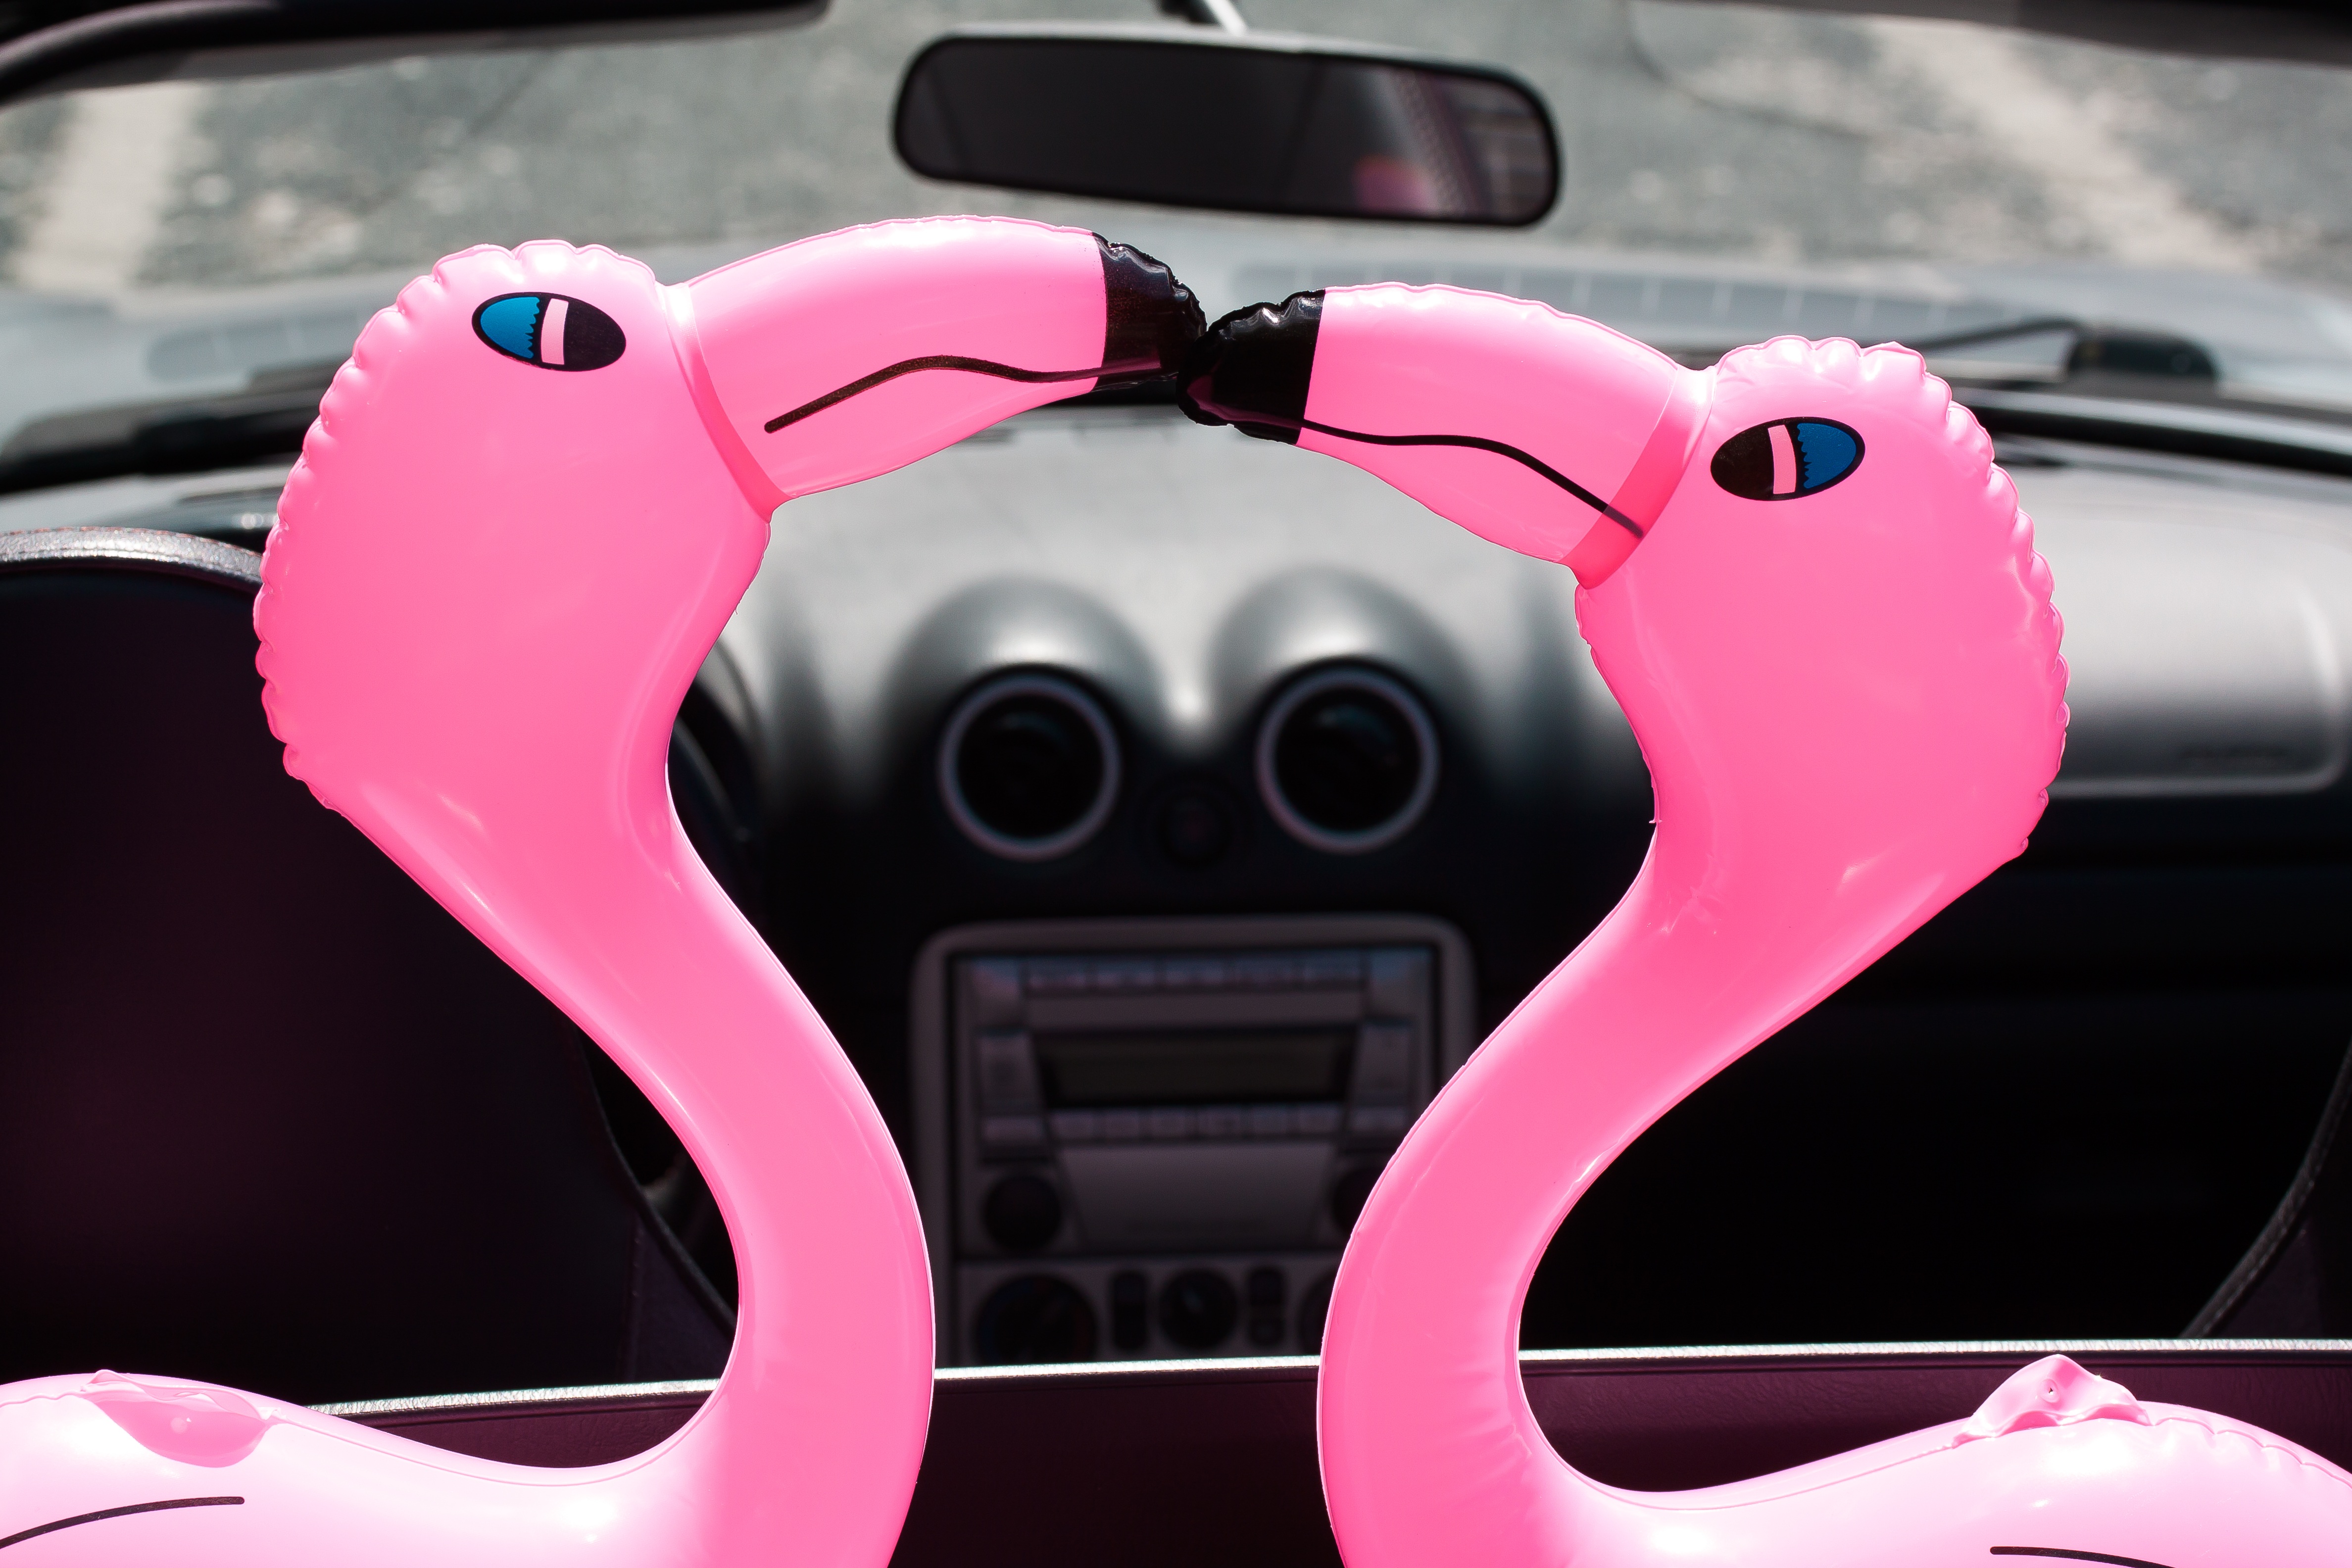
bird, sun, car, animal, summer, travel, heart, vehicle, holiday, romantic, auto, steering wheel, pink, toy, sports car, cheerful, flamingo, decorative, toys, funny, humor, lovers, car seat, cabriolet, inflatable, ventilation, beaks, autoradio, rear mirror, vacation beginning, automotive design